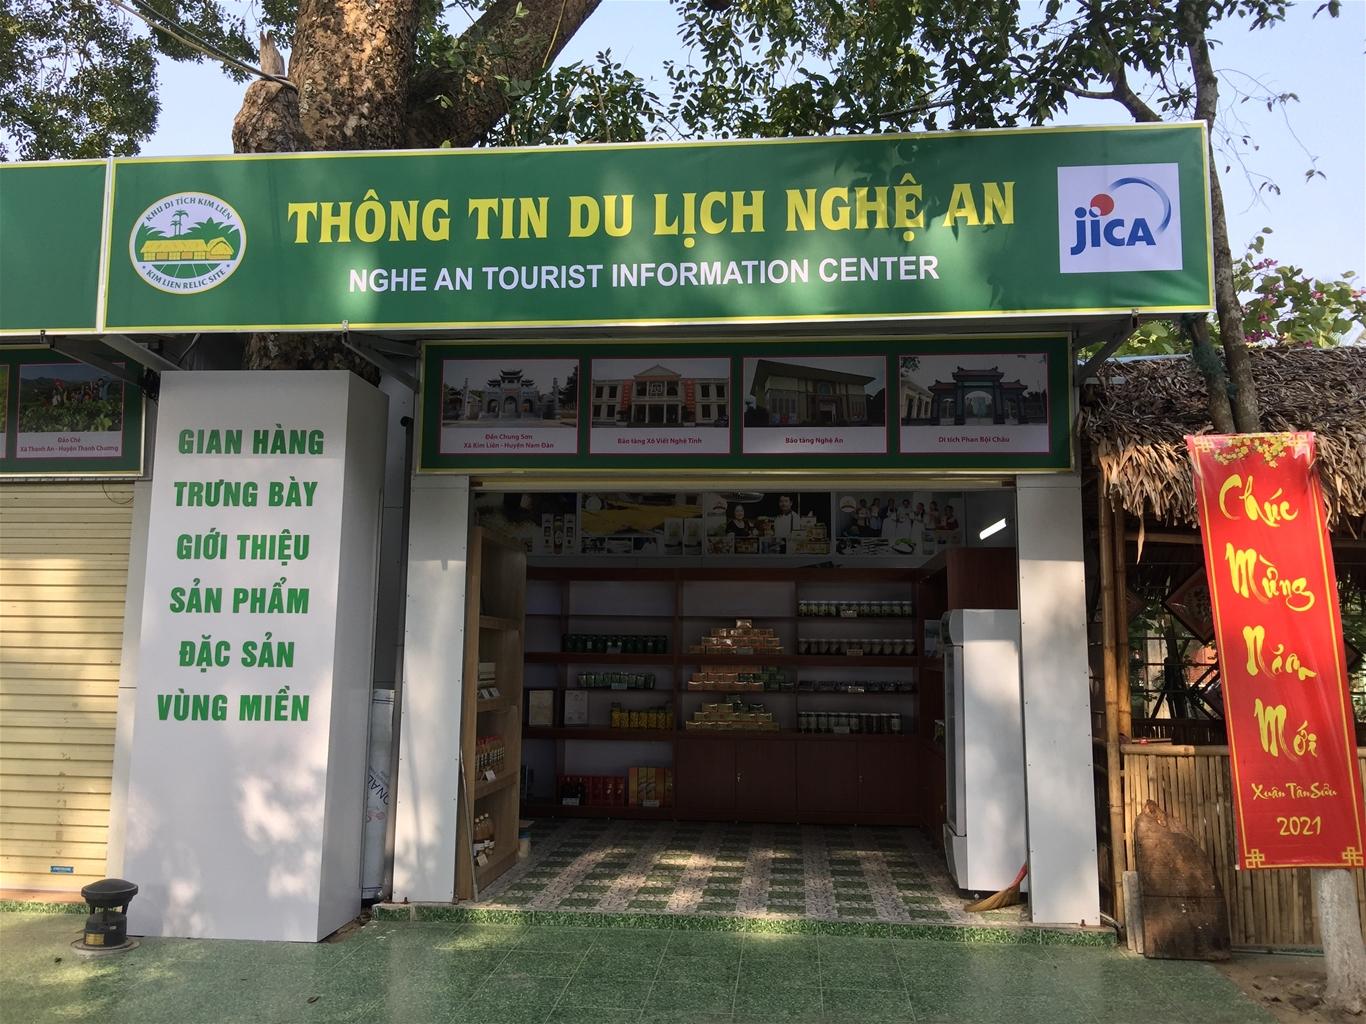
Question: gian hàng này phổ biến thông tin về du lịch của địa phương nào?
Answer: tỉnh nghệ an